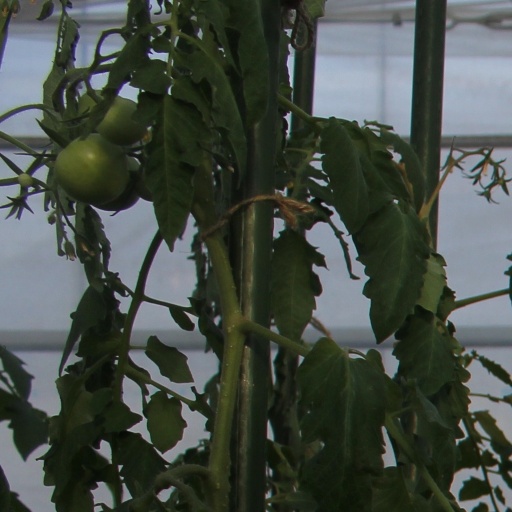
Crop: tomato